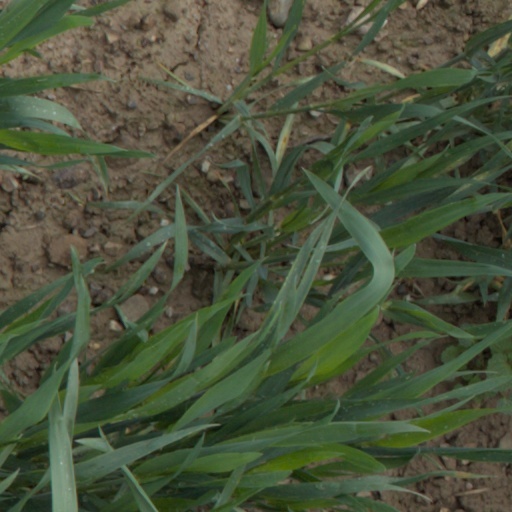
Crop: wheat